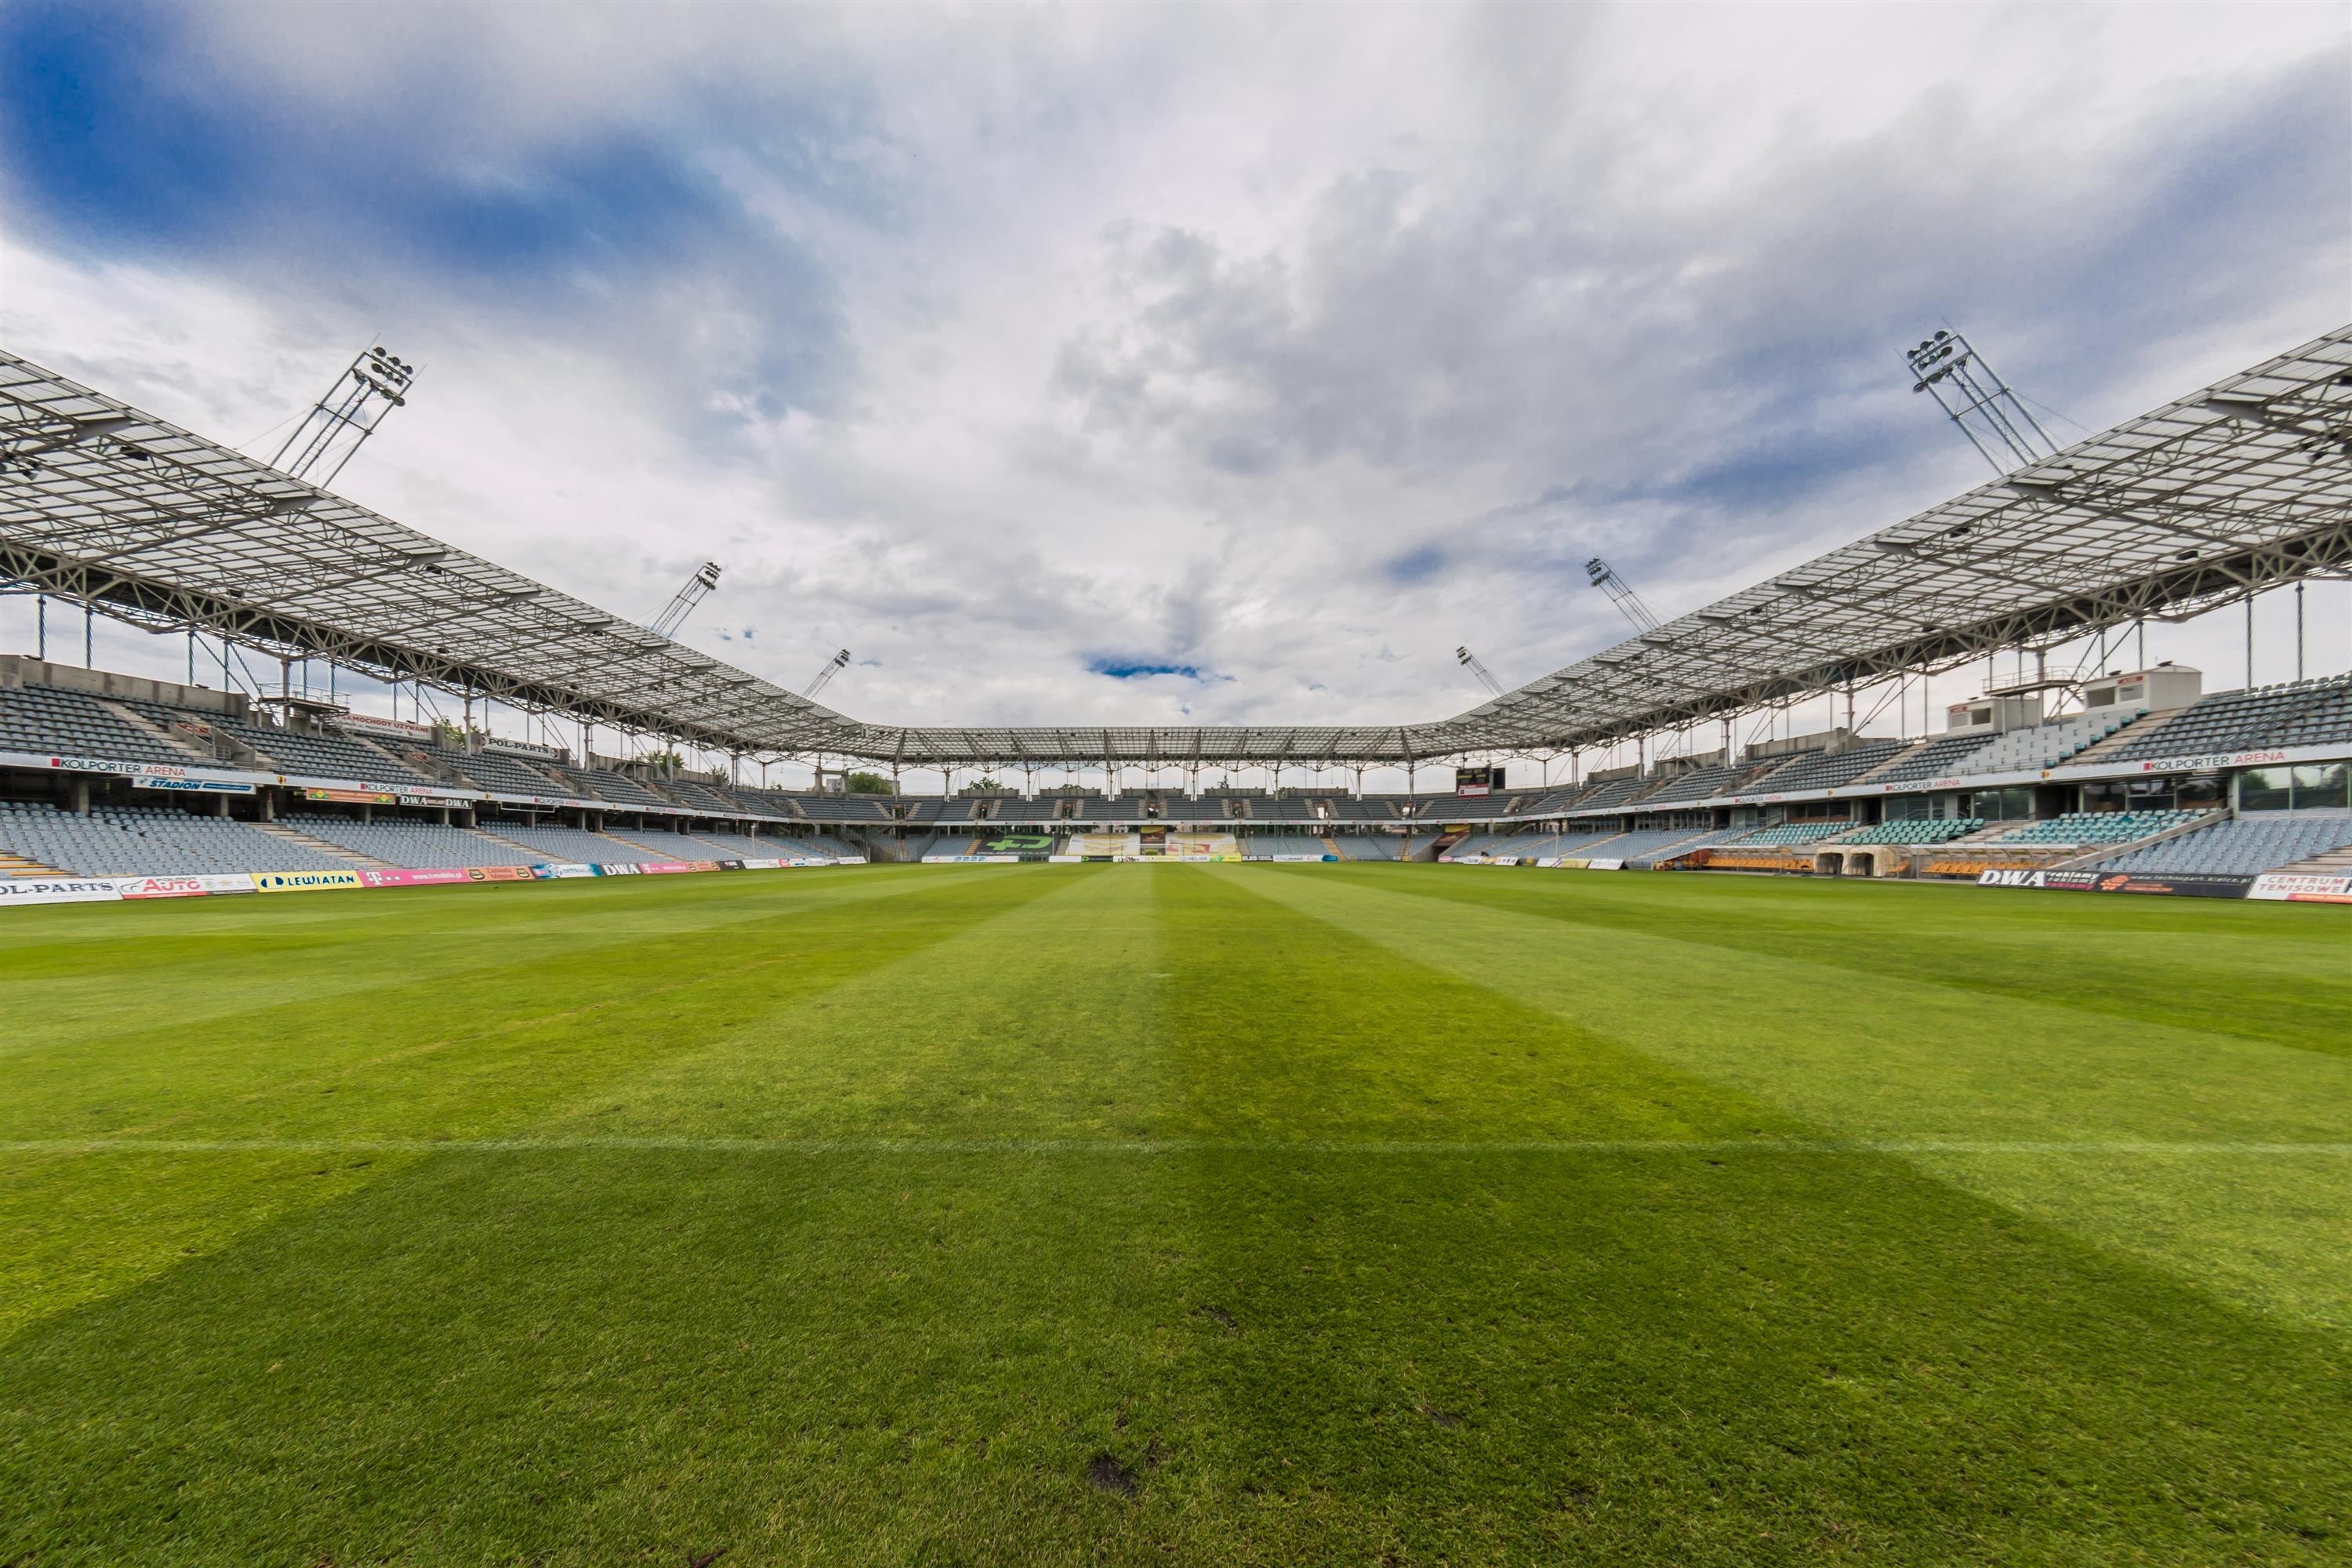
grass, structure, sport, field, lawn, game, football, stadium, baseball field, arena, match, race track, stadion, the pitch, the ball, baseball park, geographical feature, sport venue, soccer specific stadium